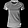
Label: T - shirt / top